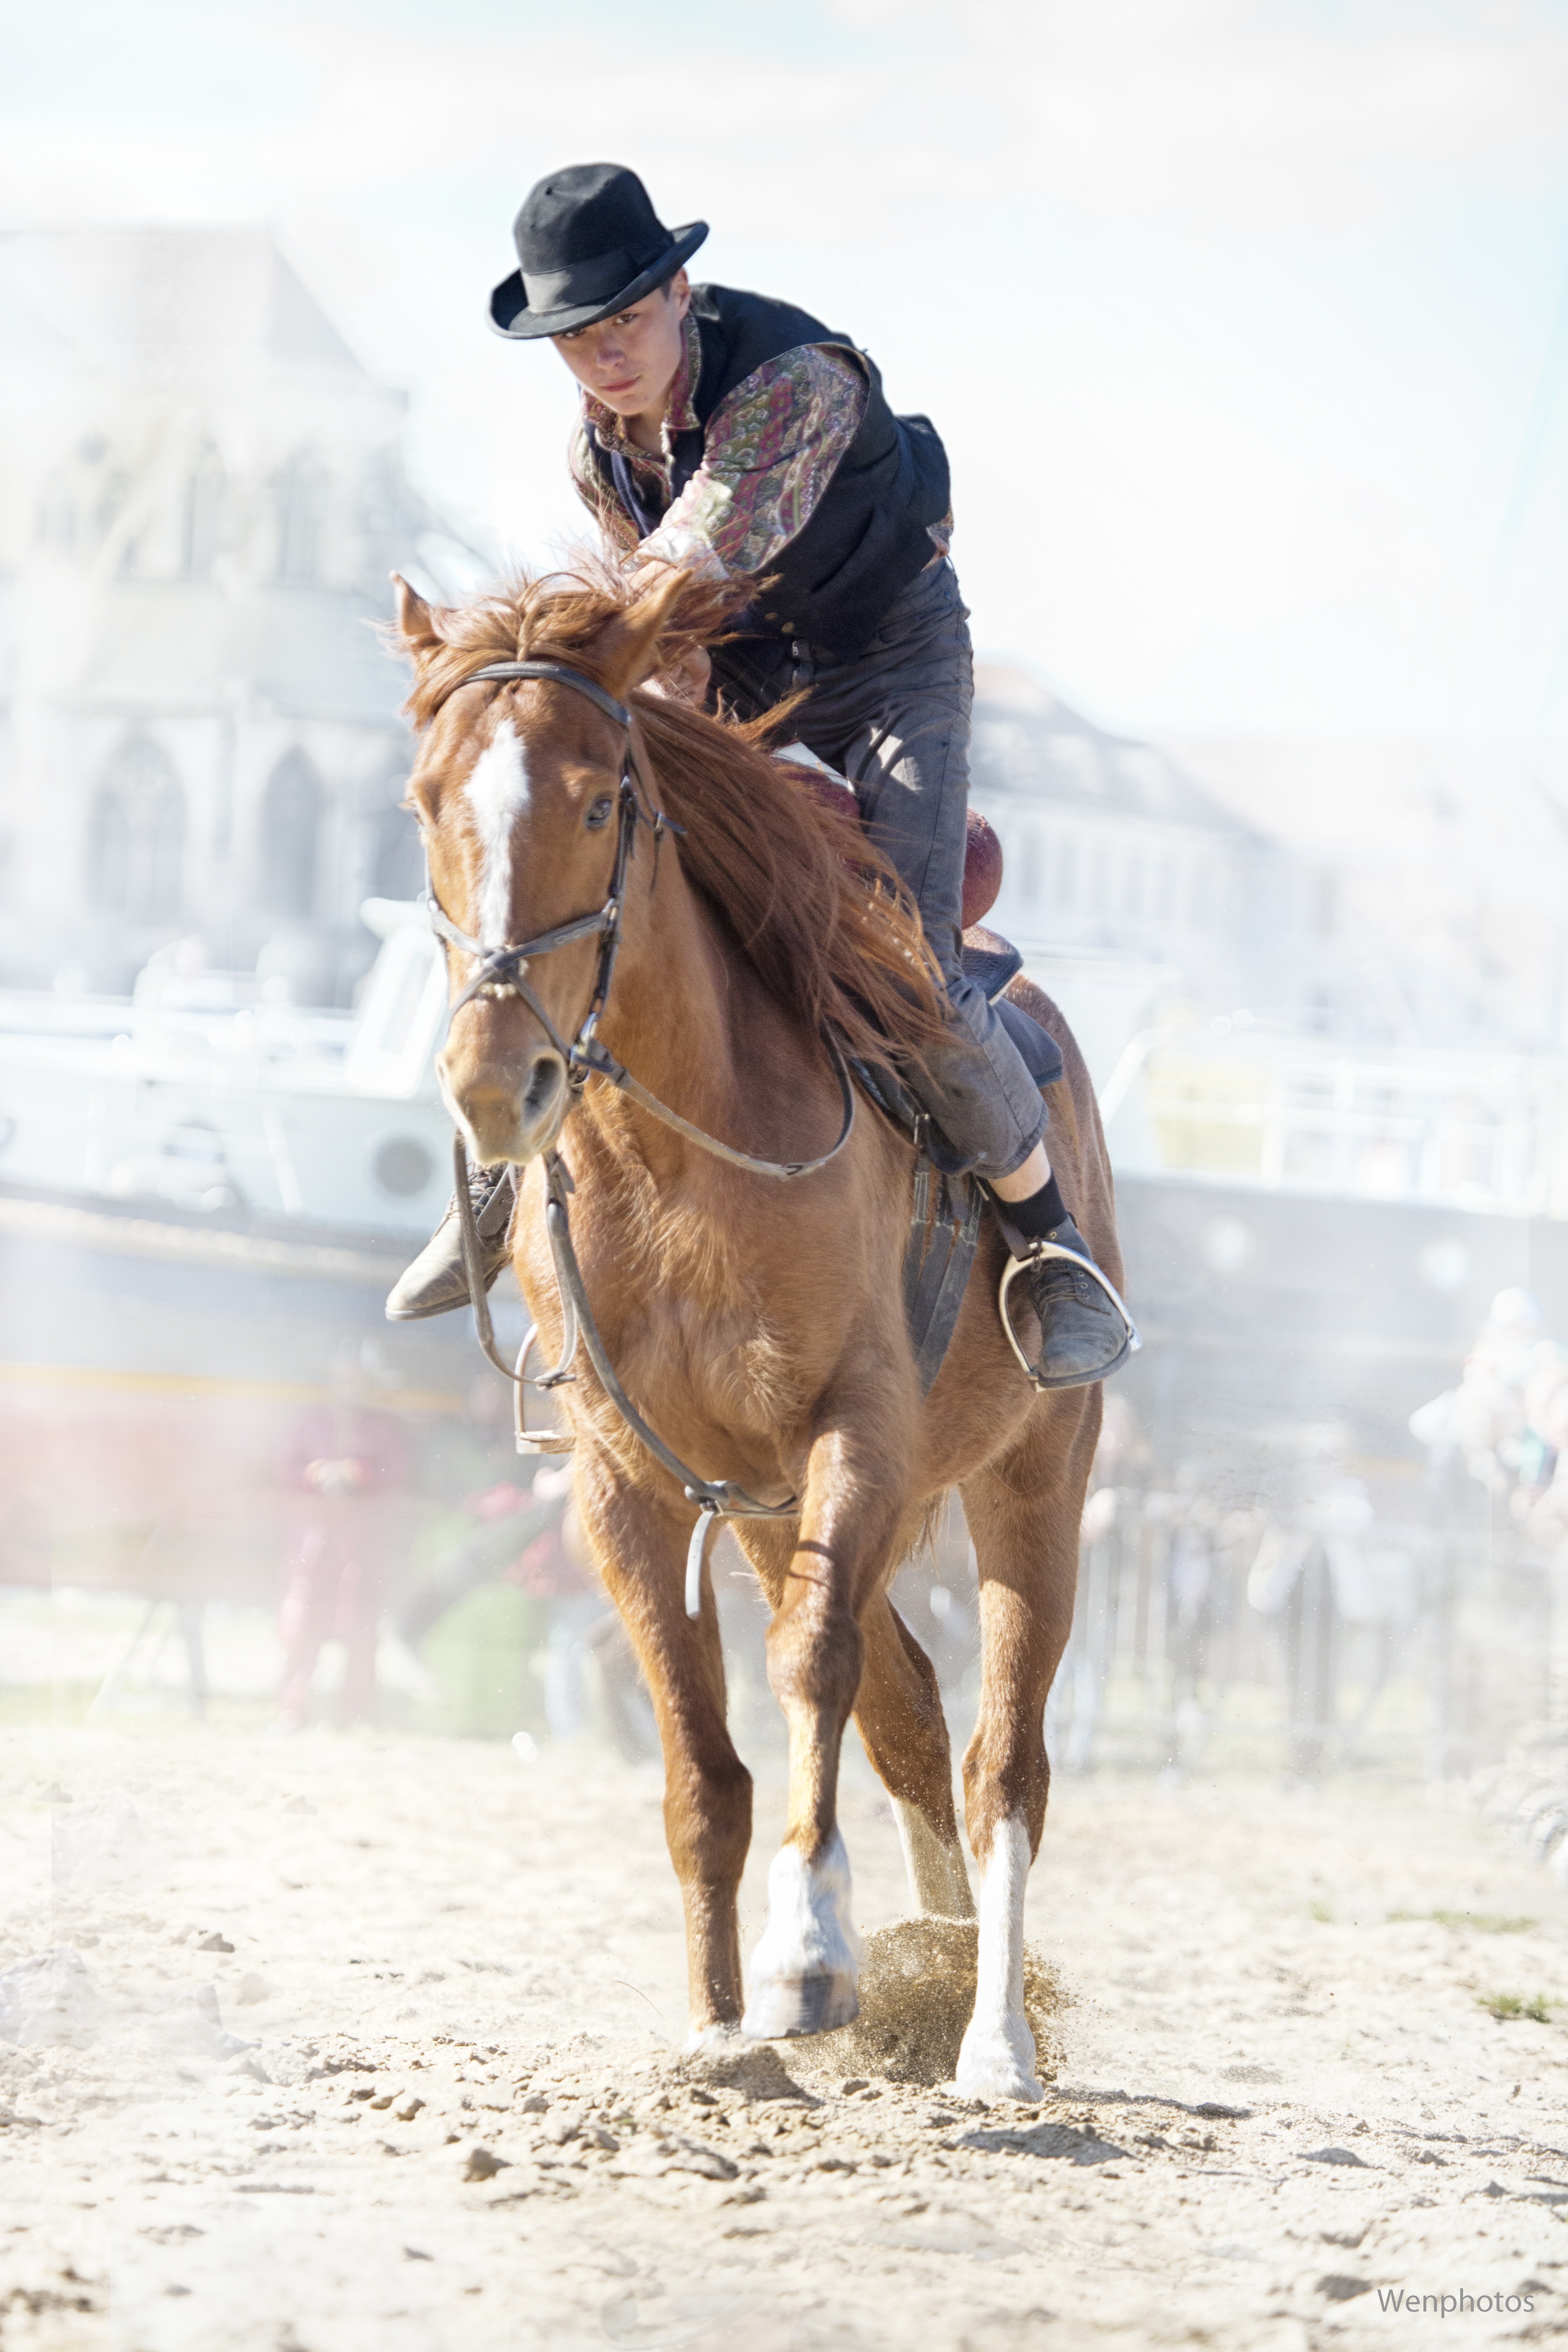
horse, stallion, jumper, wrinkle, equine, sports, cowboy, mare, jockey, rodeo, western riding, gallop, equestrianism, horse show, barrel racing, horse like mammal, mustang horse, animal sports, english riding, equestrian sport, reining, endurance riding, gallops